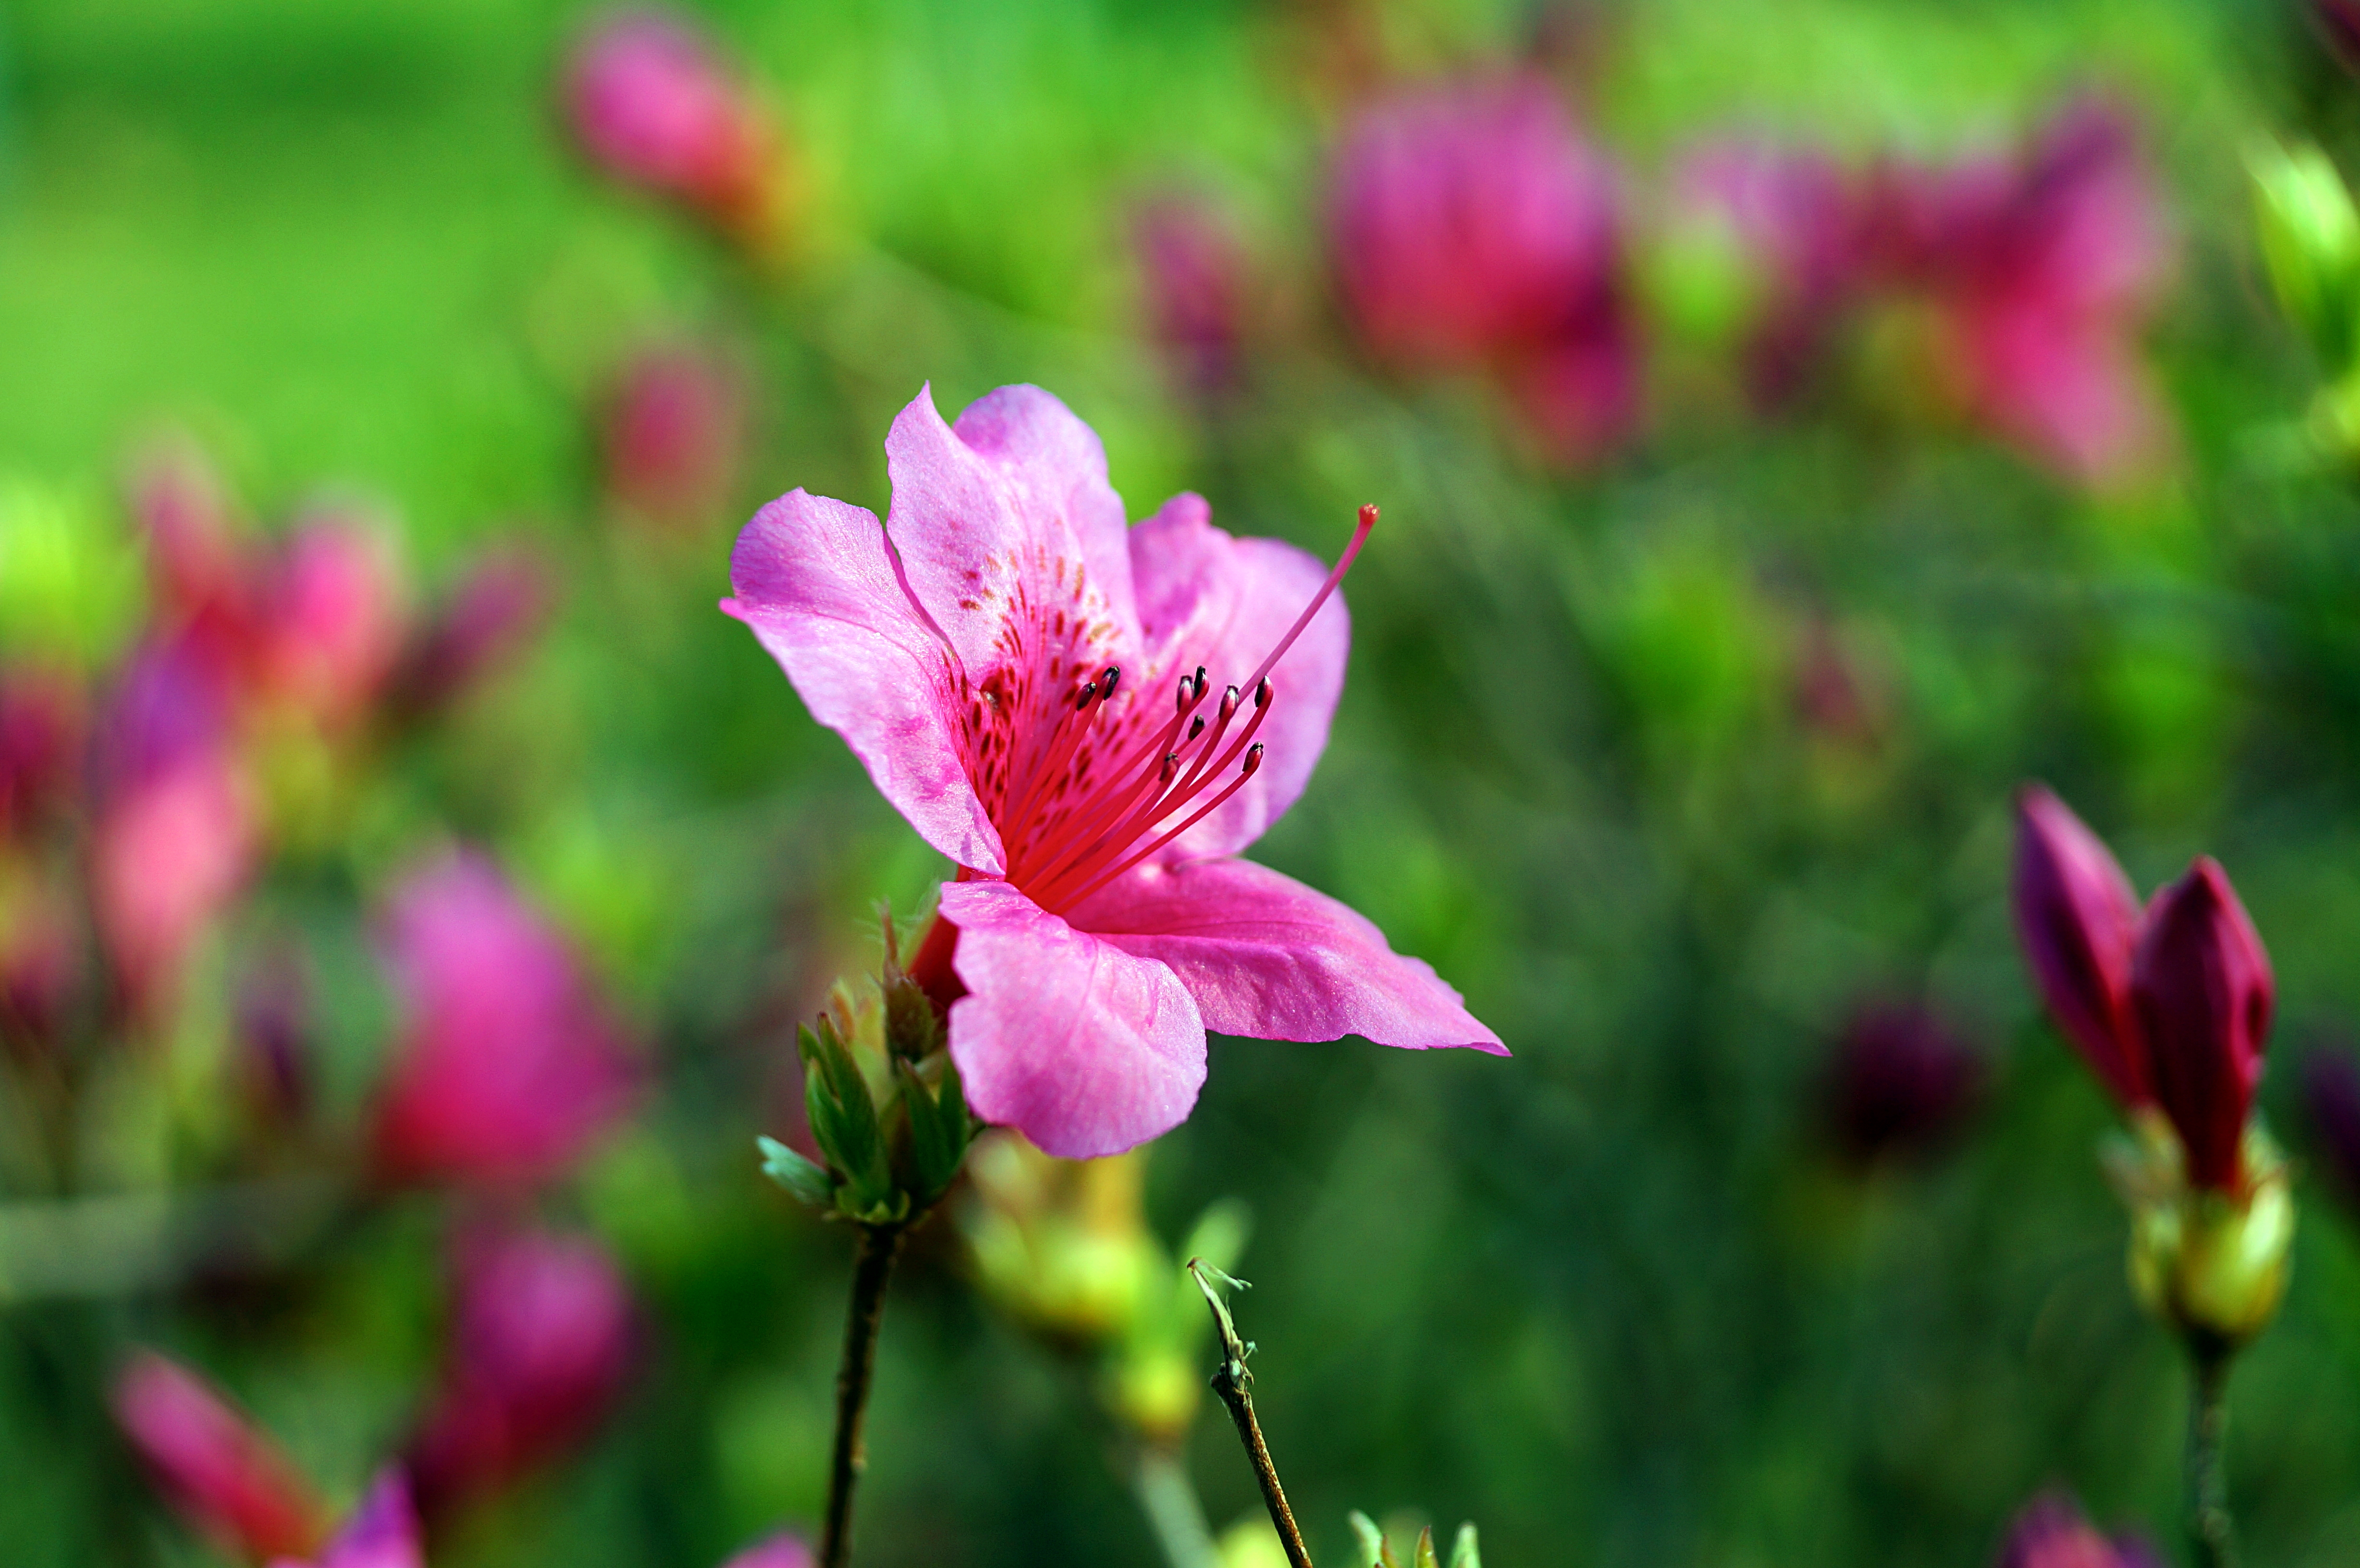
spring flower, spring, flower, suwon, korea, plant, petal, natural landscape, vegetation, pink, terrestrial plant, herbaceous plant, grass, magenta, groundcover, flowering plant, meadow, annual plant, shrub, Pedicel, landscape, wildflower, garden, plant stem, lily, lily family, grassland, malvales, perennial plant, pink family, four o clock family, rhododendron